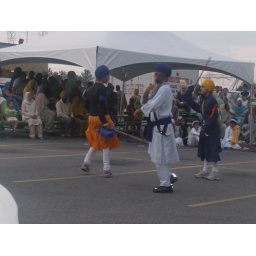
Harman in the blue band and Yadhpreet in the orange band